Anabela (singer)

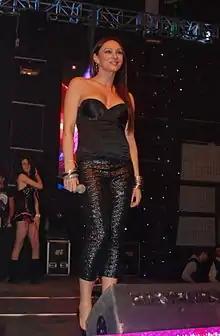
Anabela in 2010

Anabela Atijas (born 26 January 1975), better known mononymously as Anabela is a Bosnian-Serbian singer and dancer. She started her musical career in 1993 as a member of the Funky G. In 2009, she left the group and started a solo career. She released one studio album; "Igra sudbine" (2010) and several singles. She experienced the greatest success in 2011 when she recorded the song "Beograd" with Elitni Odredi and DJ Shone.